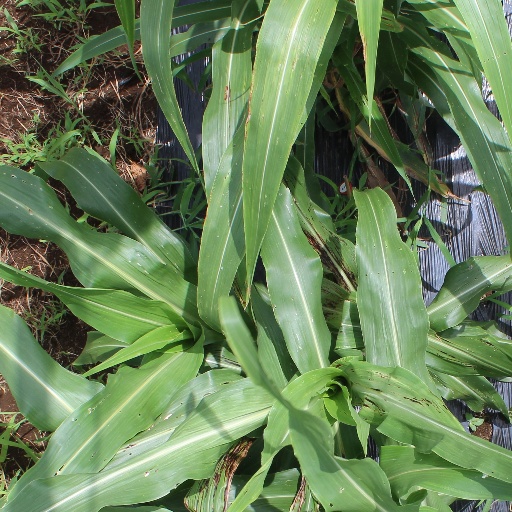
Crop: sorghum